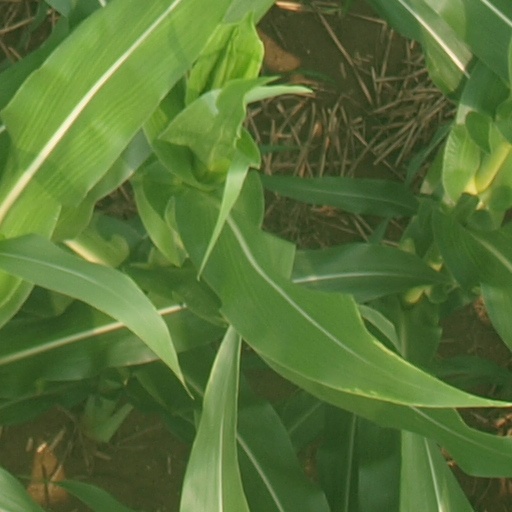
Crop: maize; corn